Ruud Gullit

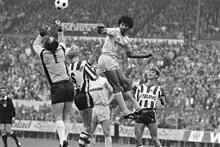
Gullit (Feyenoord) in duel against Louis van Gaal (Sparta), 6 November 1983

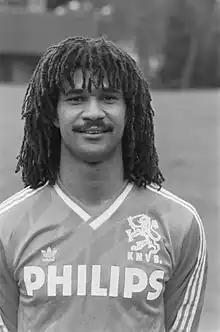
Ruud Gullit in 1988

The young Gullit was considered as a signing by English sides Arsenal and Ipswich Town, but managers Terry Neill and Bobby Robson turned him down. Neill later said that he considered £30,000 too much for "this wild kid". Gullit therefore moved to Feyenoord in 1982, where he made 85 league appearances, scoring 31 goals. At Feyenoord, Gullit found himself playing in his second season, 1983–84, alongside Johan Cruyff, while the assistant manager was Wim van Hanegem, and they were to leave a lasting impression.